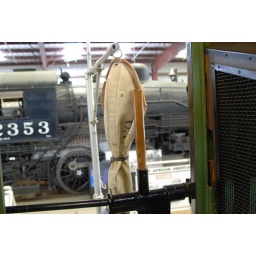
Mail bag ready to be picked off as the train goes by